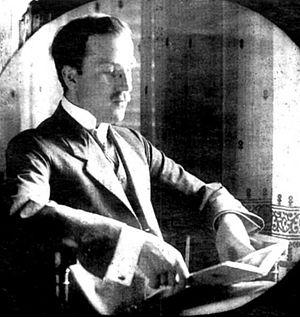
Jan Czochralski est un chimiste polonais principalement connu pour avoir inventé le procédé de Czochralski, une méthode de croissance de monocristaux particulièrement utilisée dans la fabrication de wafers de semi-conducteurs.